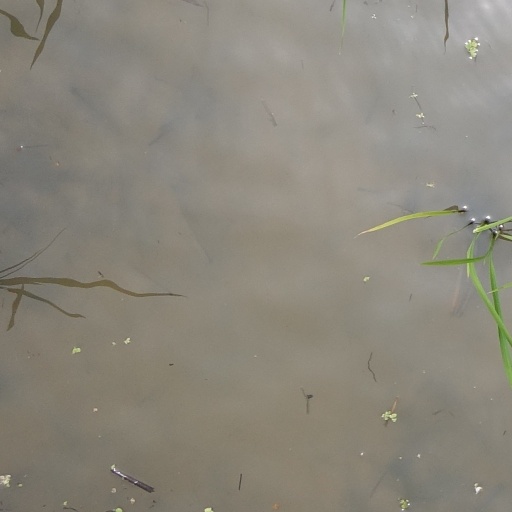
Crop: rice